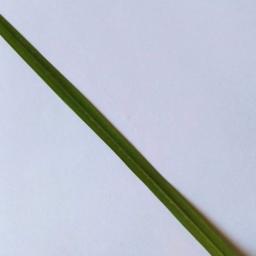
Label: Rice___Healthy